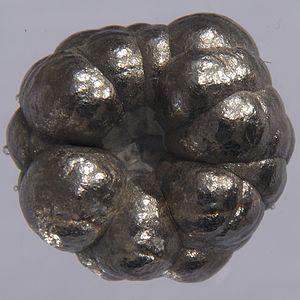
Le nickel est l'élément chimique de numéro atomique 28, de symbole Ni. Le corps simple nickel est un métal.
On dénombre 118 éléments chimiques ayant été observés, dont seulement 90 qui se rencontrent dans le milieu naturel.